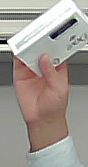
Product: dove_soap